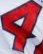
Number: 4